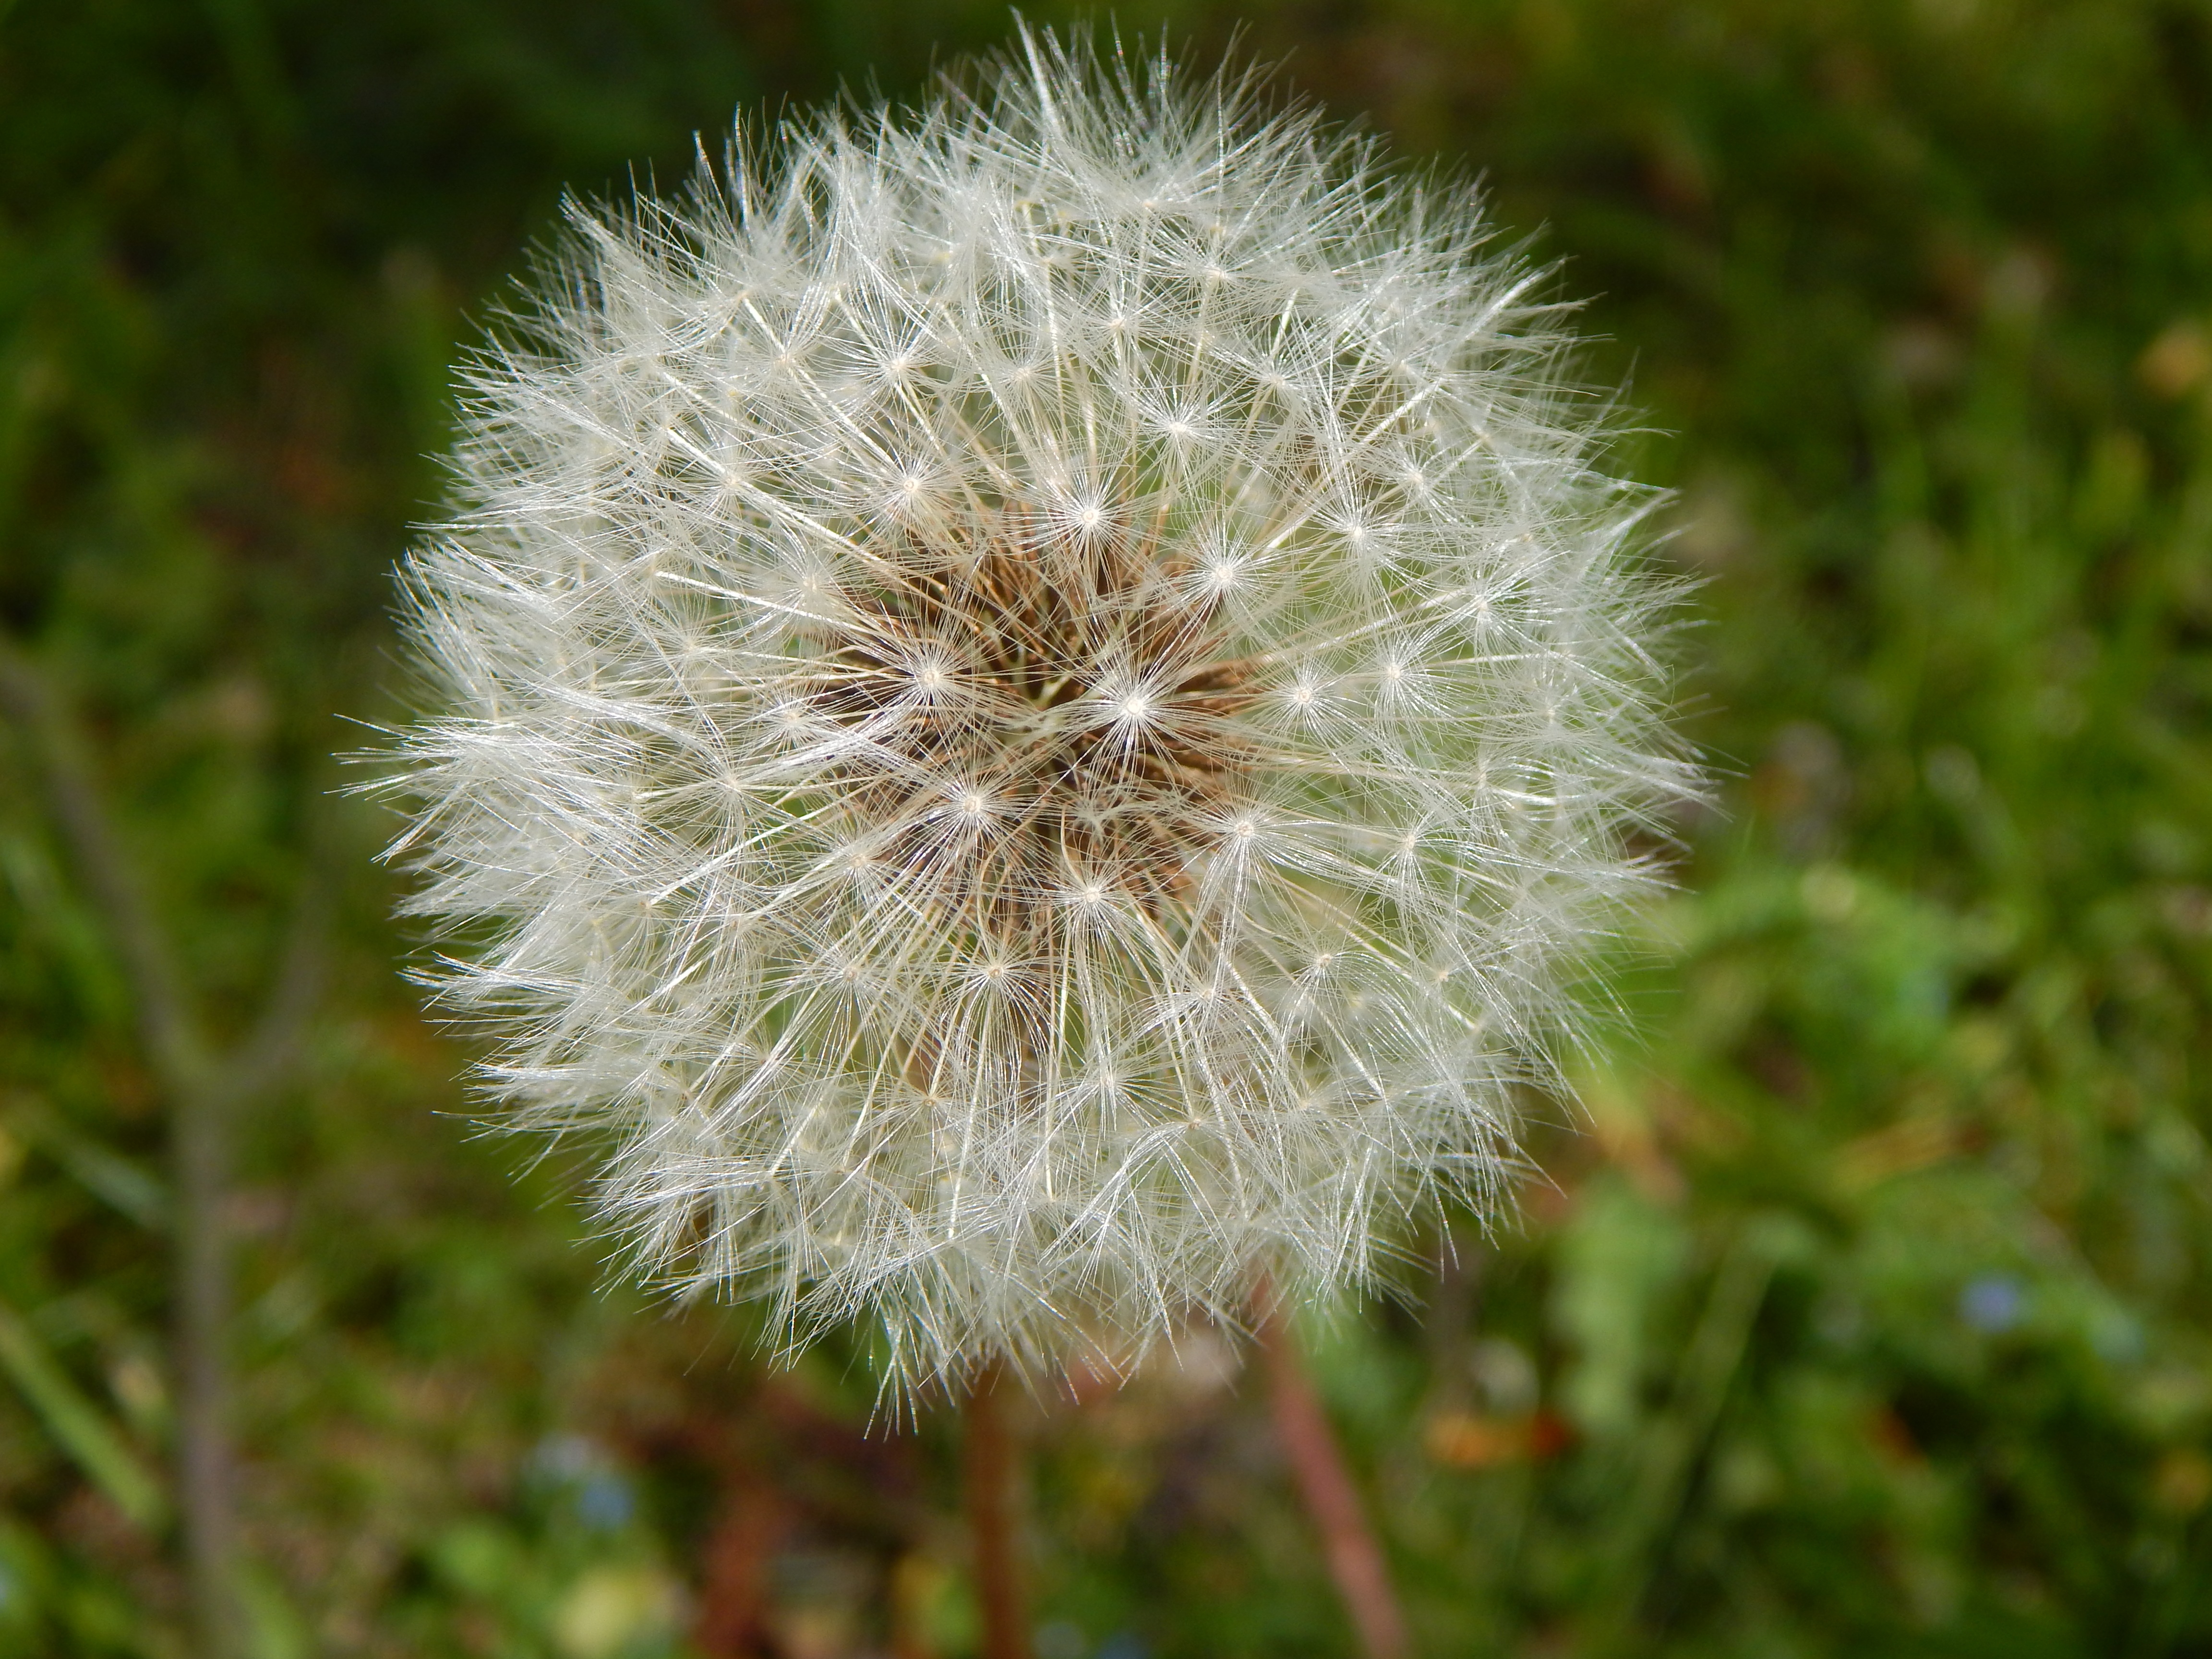
nature, grass, plant, dandelion, flower, spring, botany, flora, wildflower, close up, seeds, thistle, macro photography, flowering plant, daisy family, plant stem, land plant